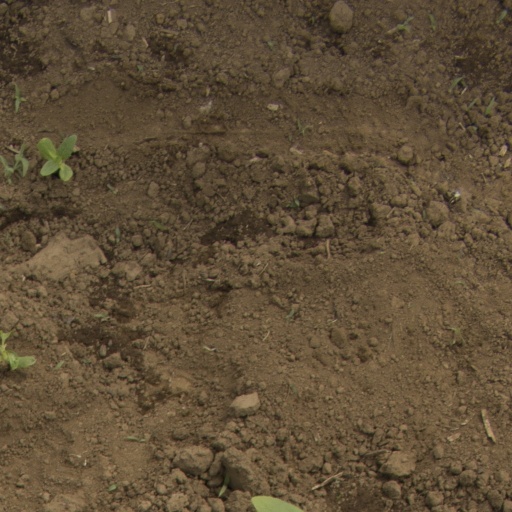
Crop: Jerusalem artichoke